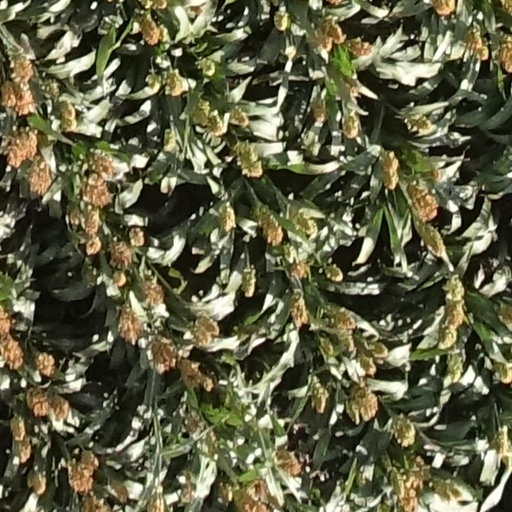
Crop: sorghum